Oviraptoridae

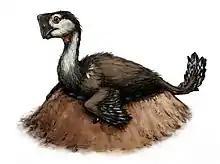
Restoration of a nesting "Nemegtomaia", featuring feathers used to incubate eggs

Oviraptorids were probably feathered, since some close relatives were found with feathers preserved (including species of "Caudipteryx", "Protarchaeopteryx" and "Similicaudipteryx"). Another finding pointing to this is the discovery in "Nomingia" of a pygostyle, a bone that results from the fusion of the last tail vertebrae and is responsible in birds to hold a fan of feathers in the tail. Finally, the arm position of the brooding "Citipati" would have been far more effective if feathers were present to cover the eggs.